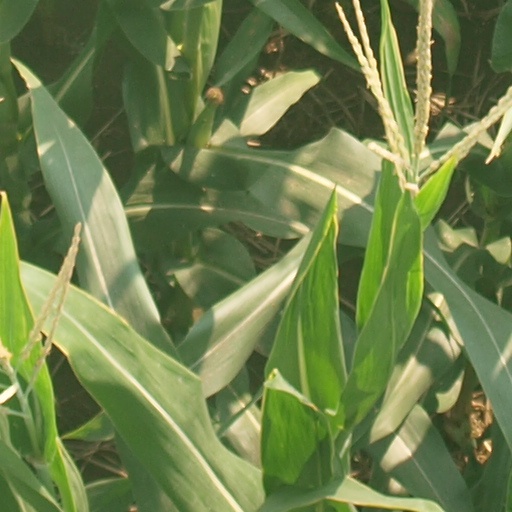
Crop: maize; corn